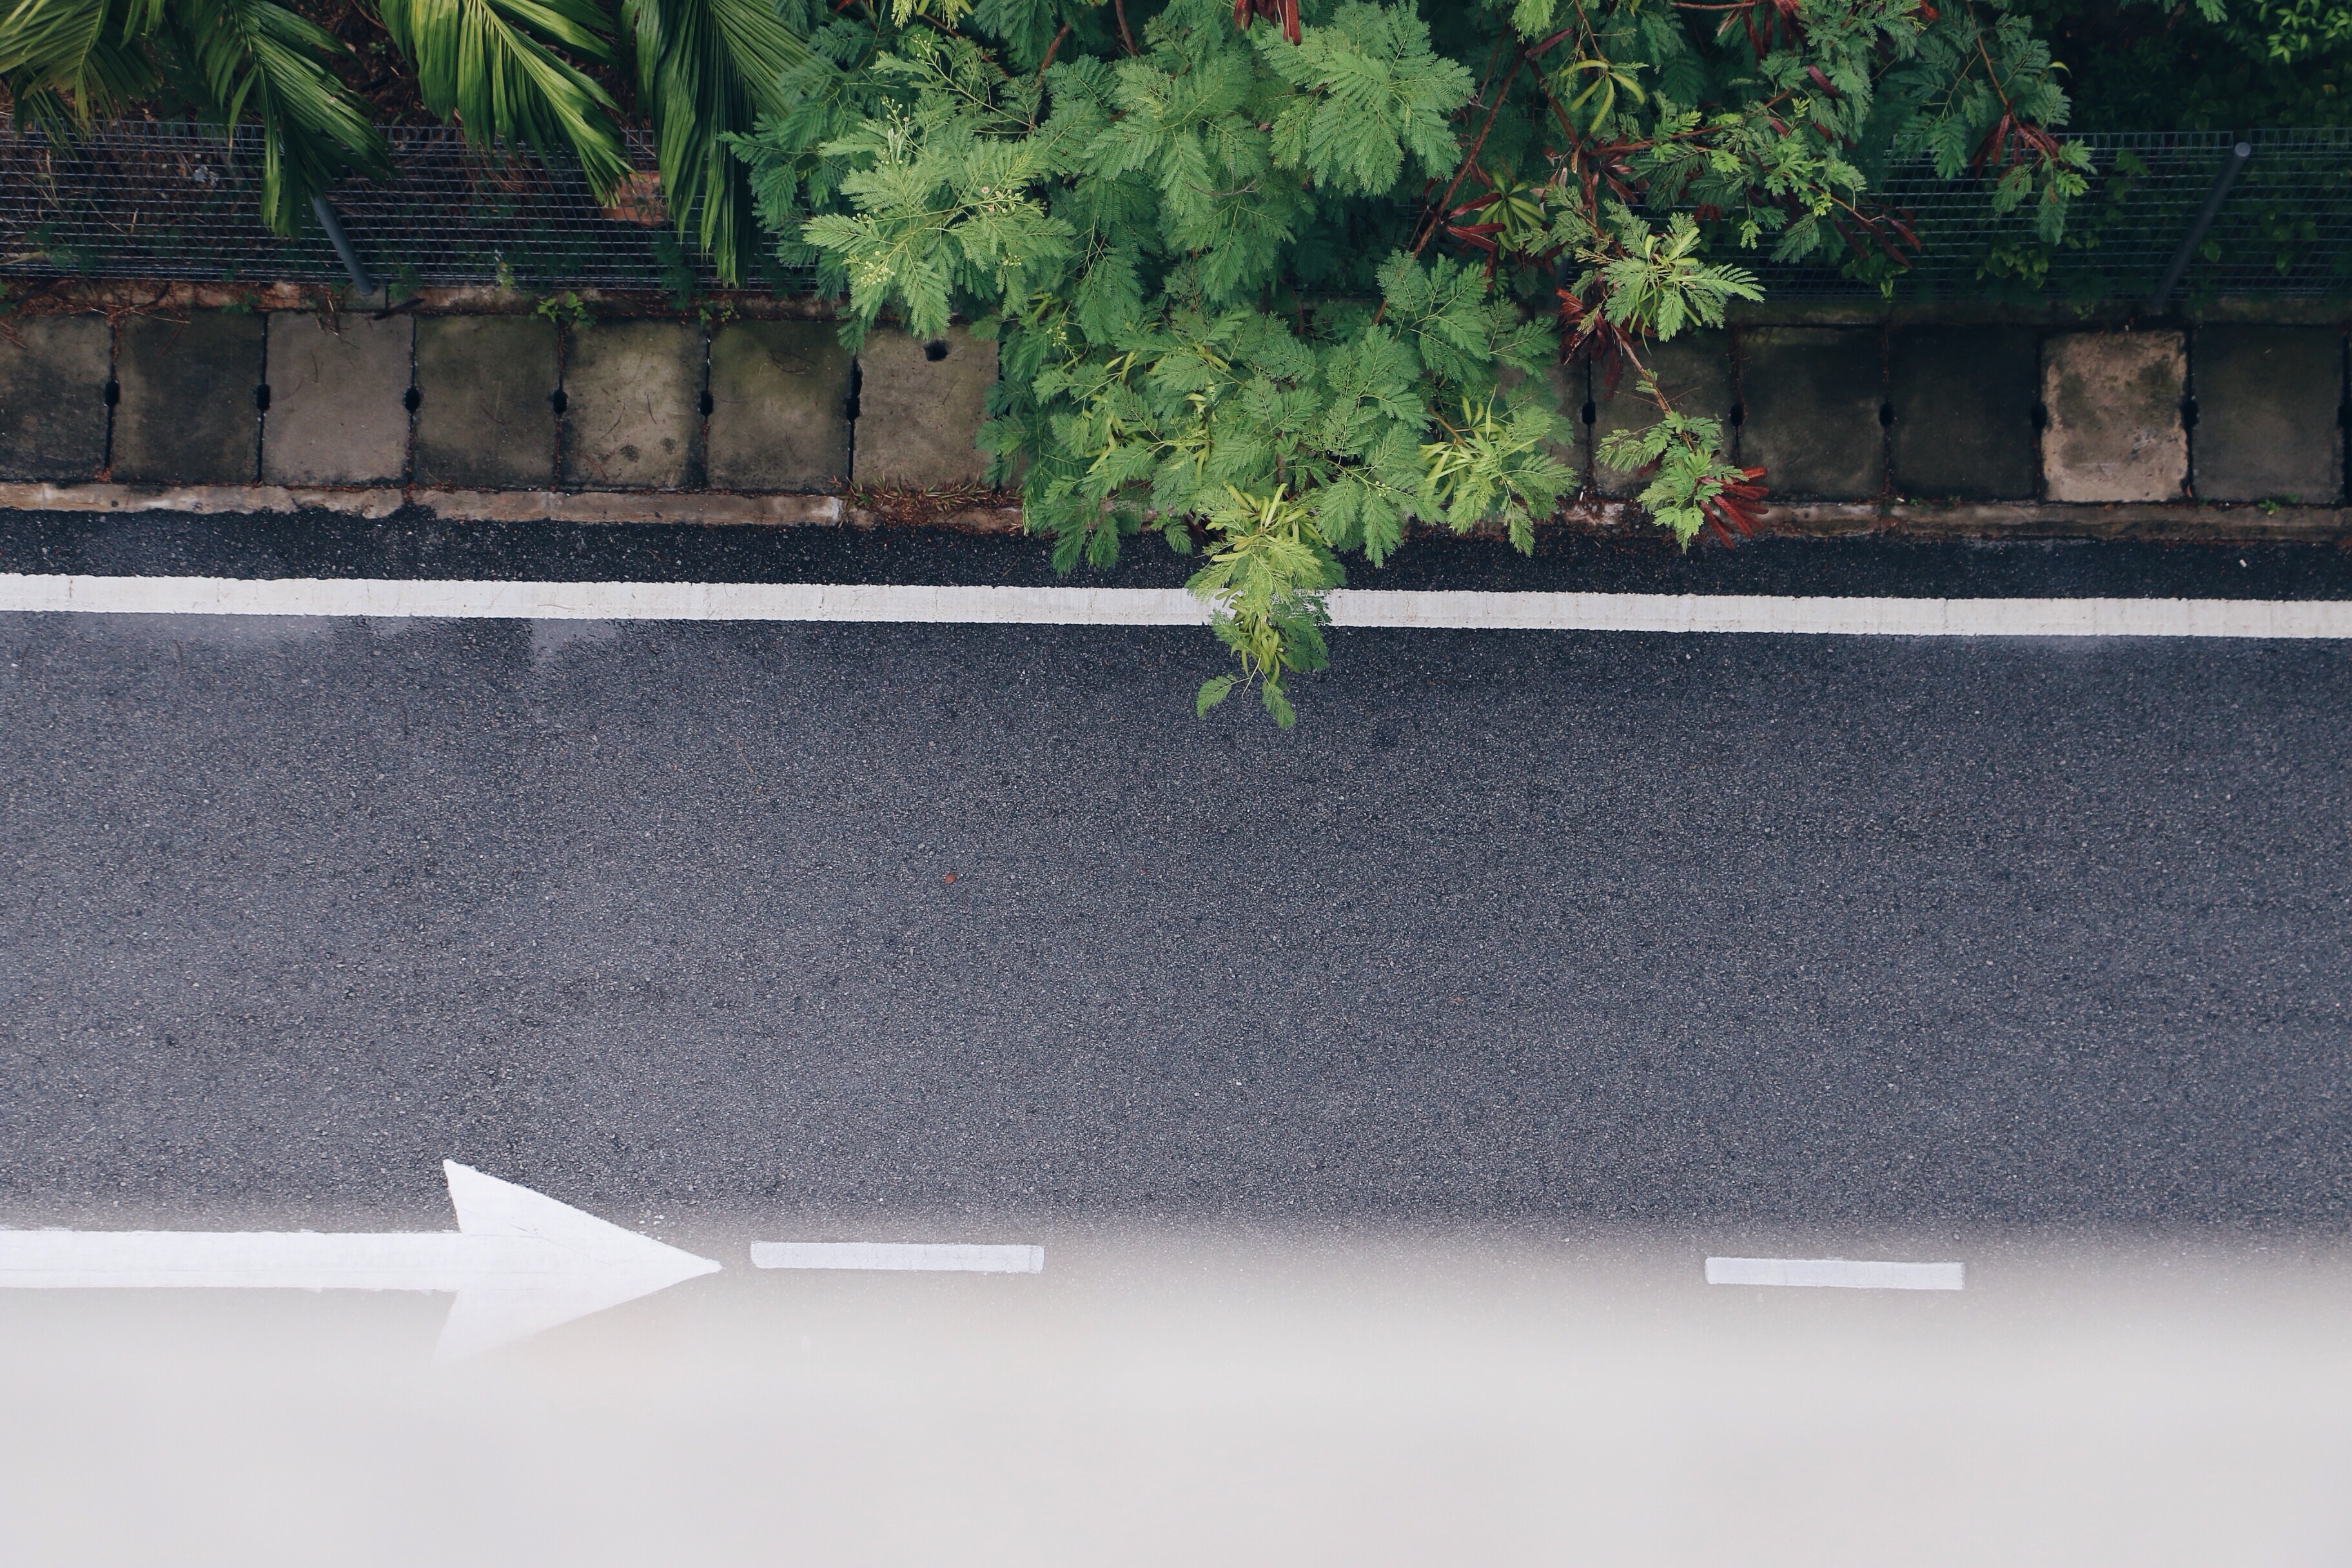
wall, green, material, flooring, road surface